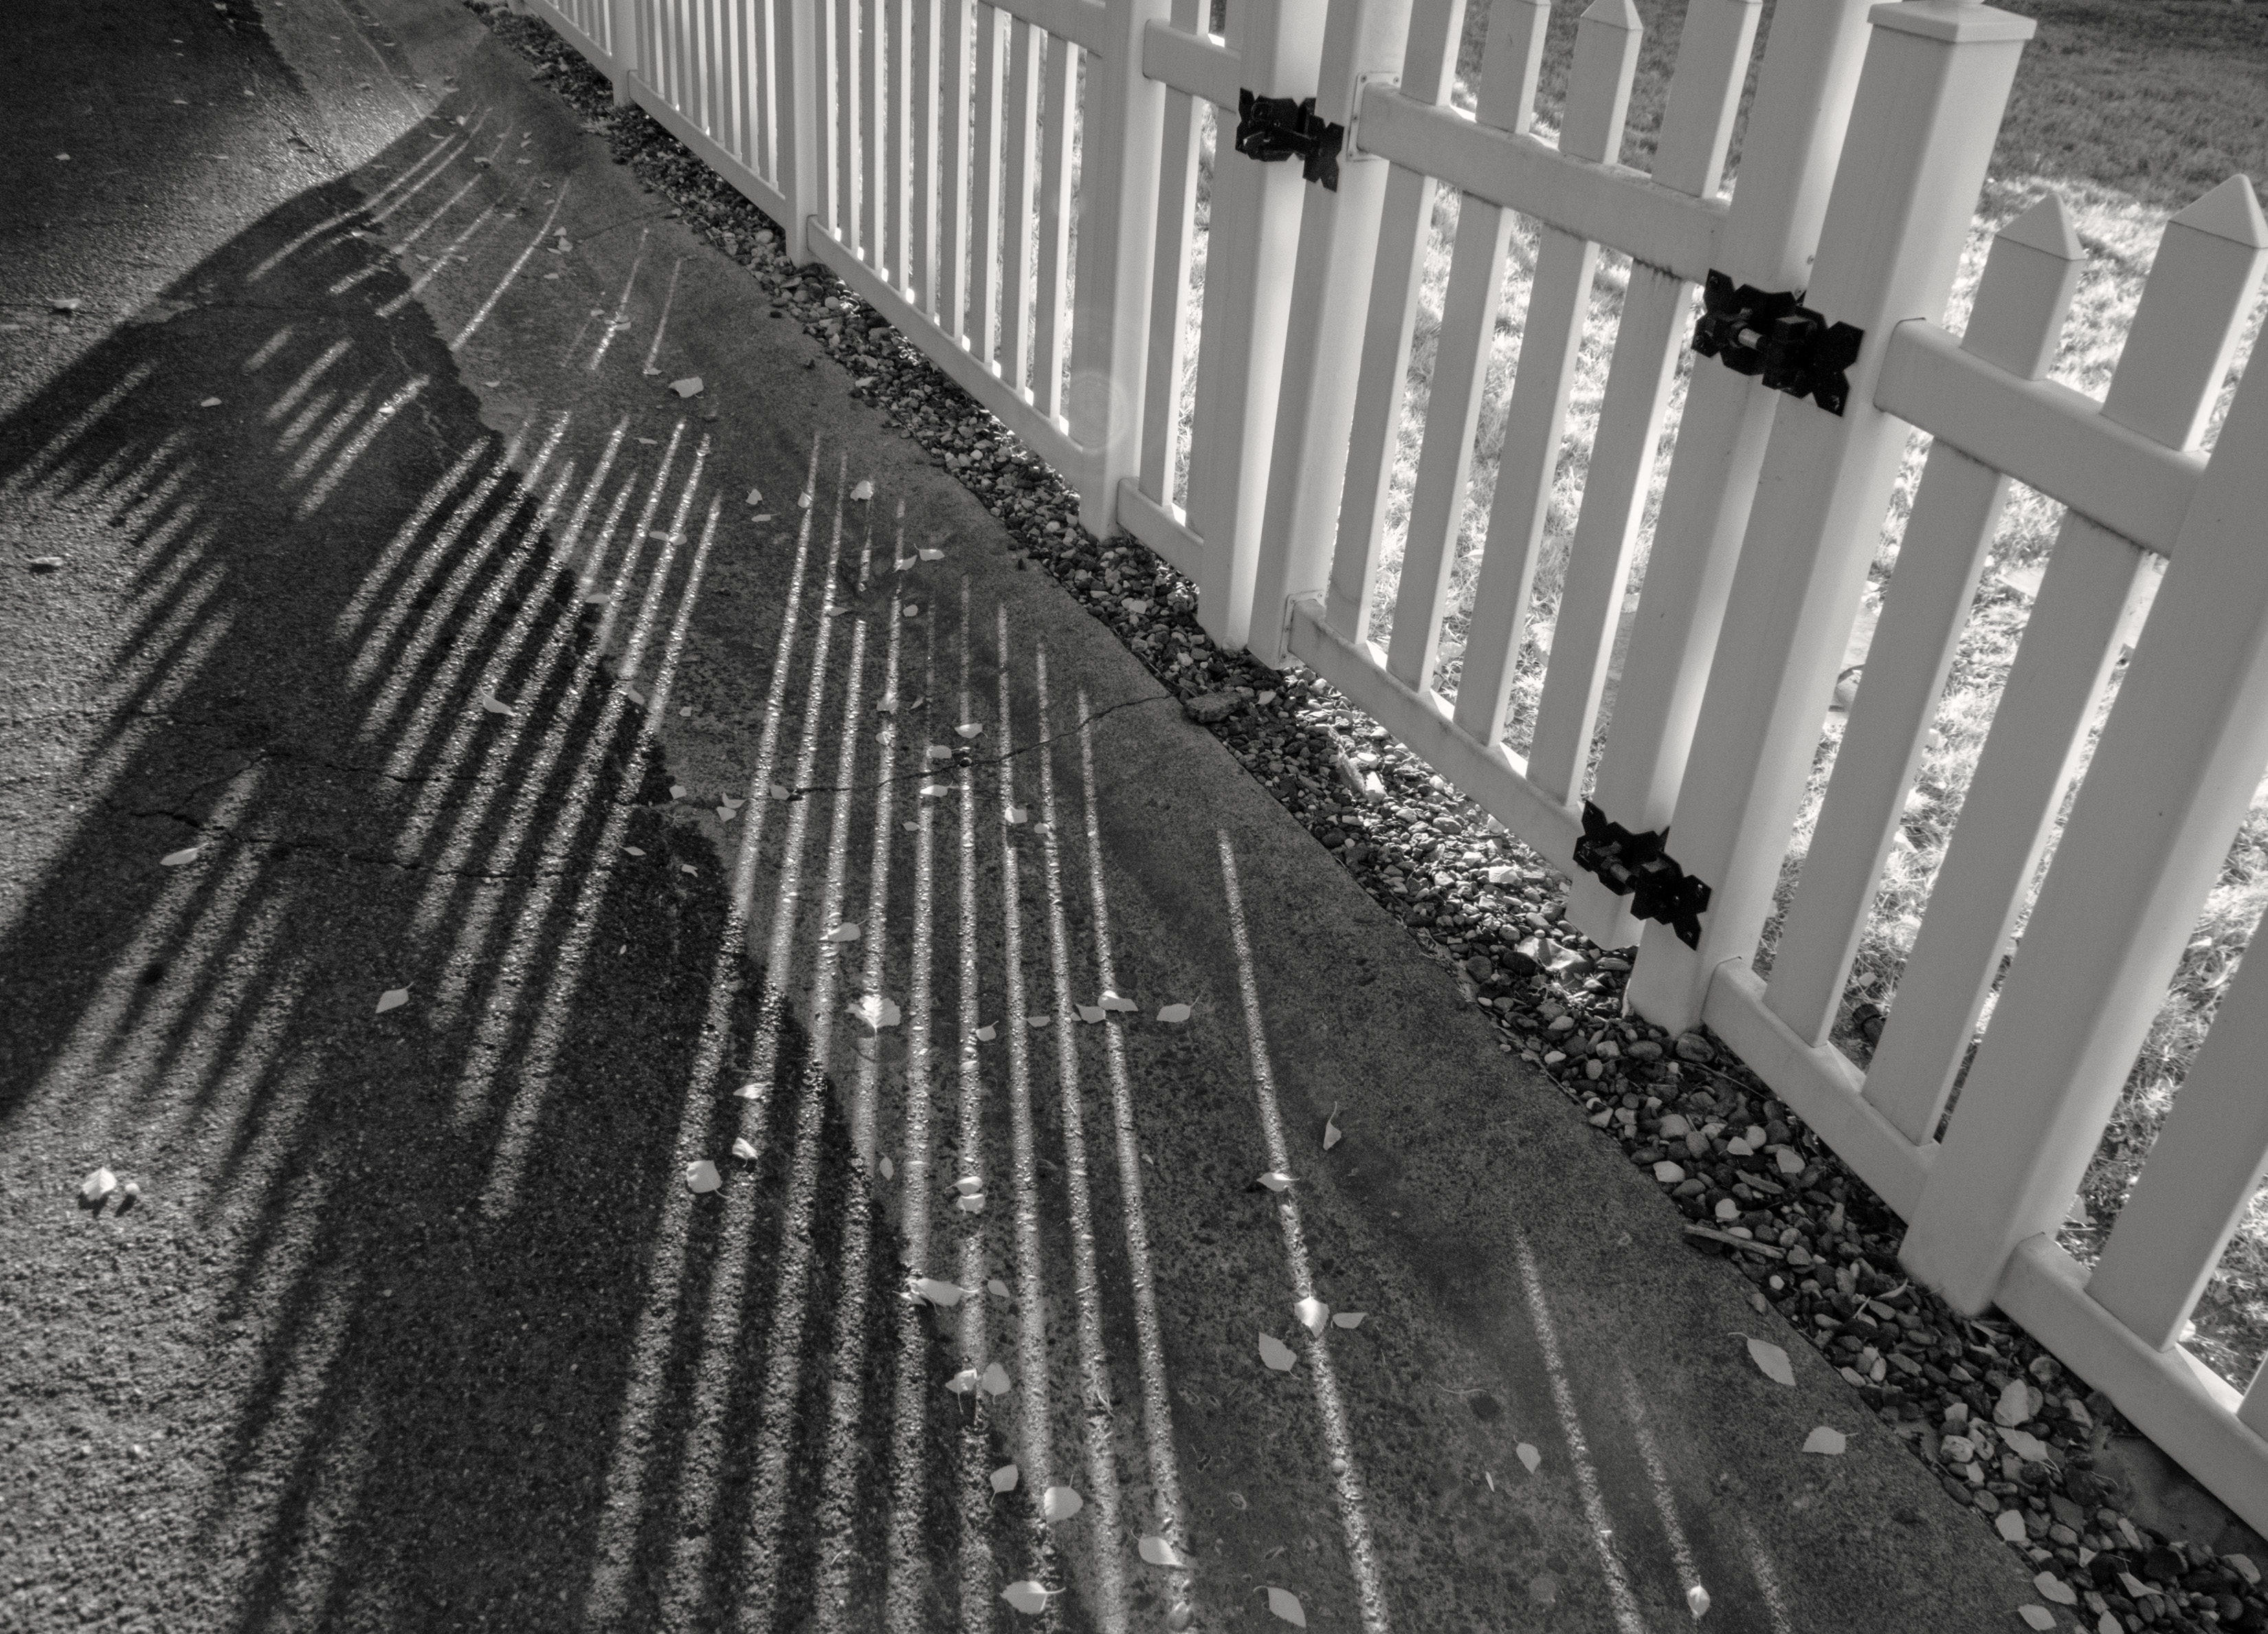
light, fence, black and white, track, white, line, darkness, black, monochrome, lines, shadows, symmetry, shape, monochrome photography